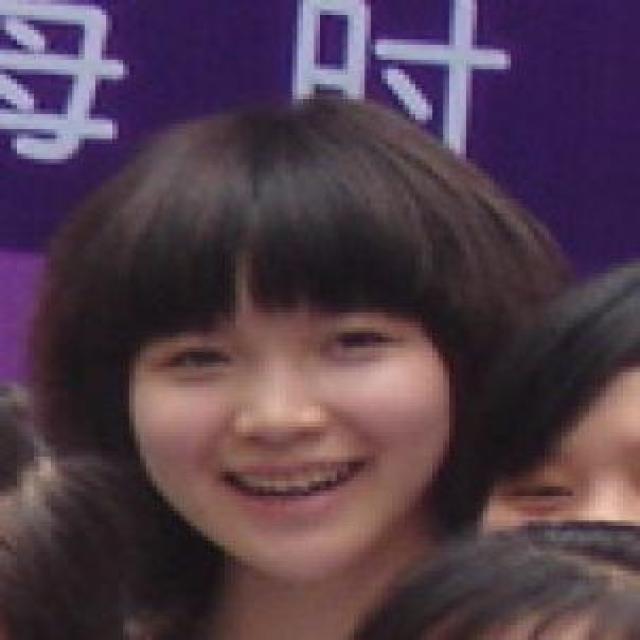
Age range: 13-20